James Brown

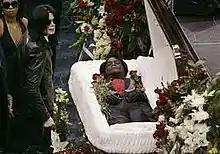
The public funeral in Augusta, Georgia, with Michael Jackson attending

On December 23, 2006, Brown became very ill and arrived at his dentist's office in Atlanta, Georgia, several hours late. His appointment was for dental implant work. During that visit, Brown's dentist observed that he looked "very bad ... weak and dazed". Instead of performing the work, the dentist advised Brown to see a physician right away about his medical condition.